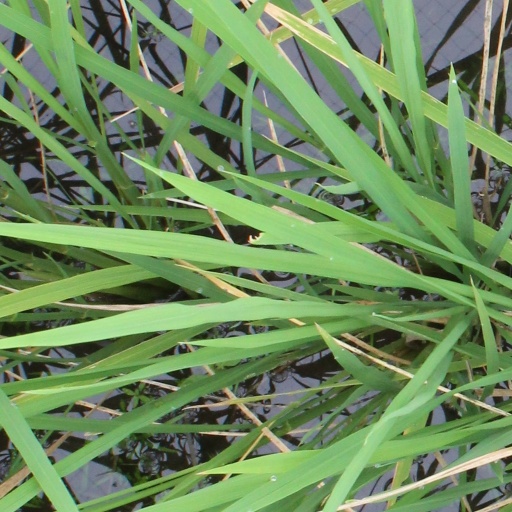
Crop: rice